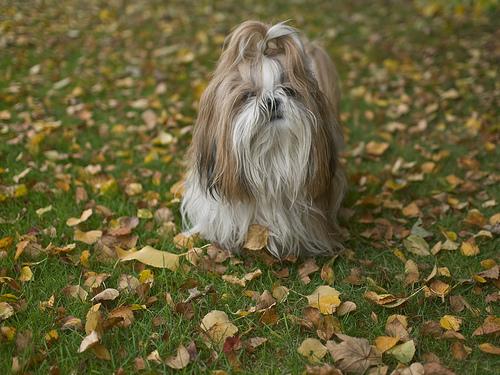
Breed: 361-n000123-Shih_Tzu